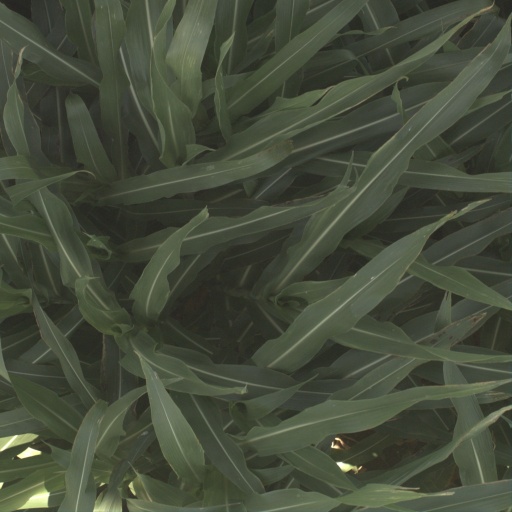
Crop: sorghum